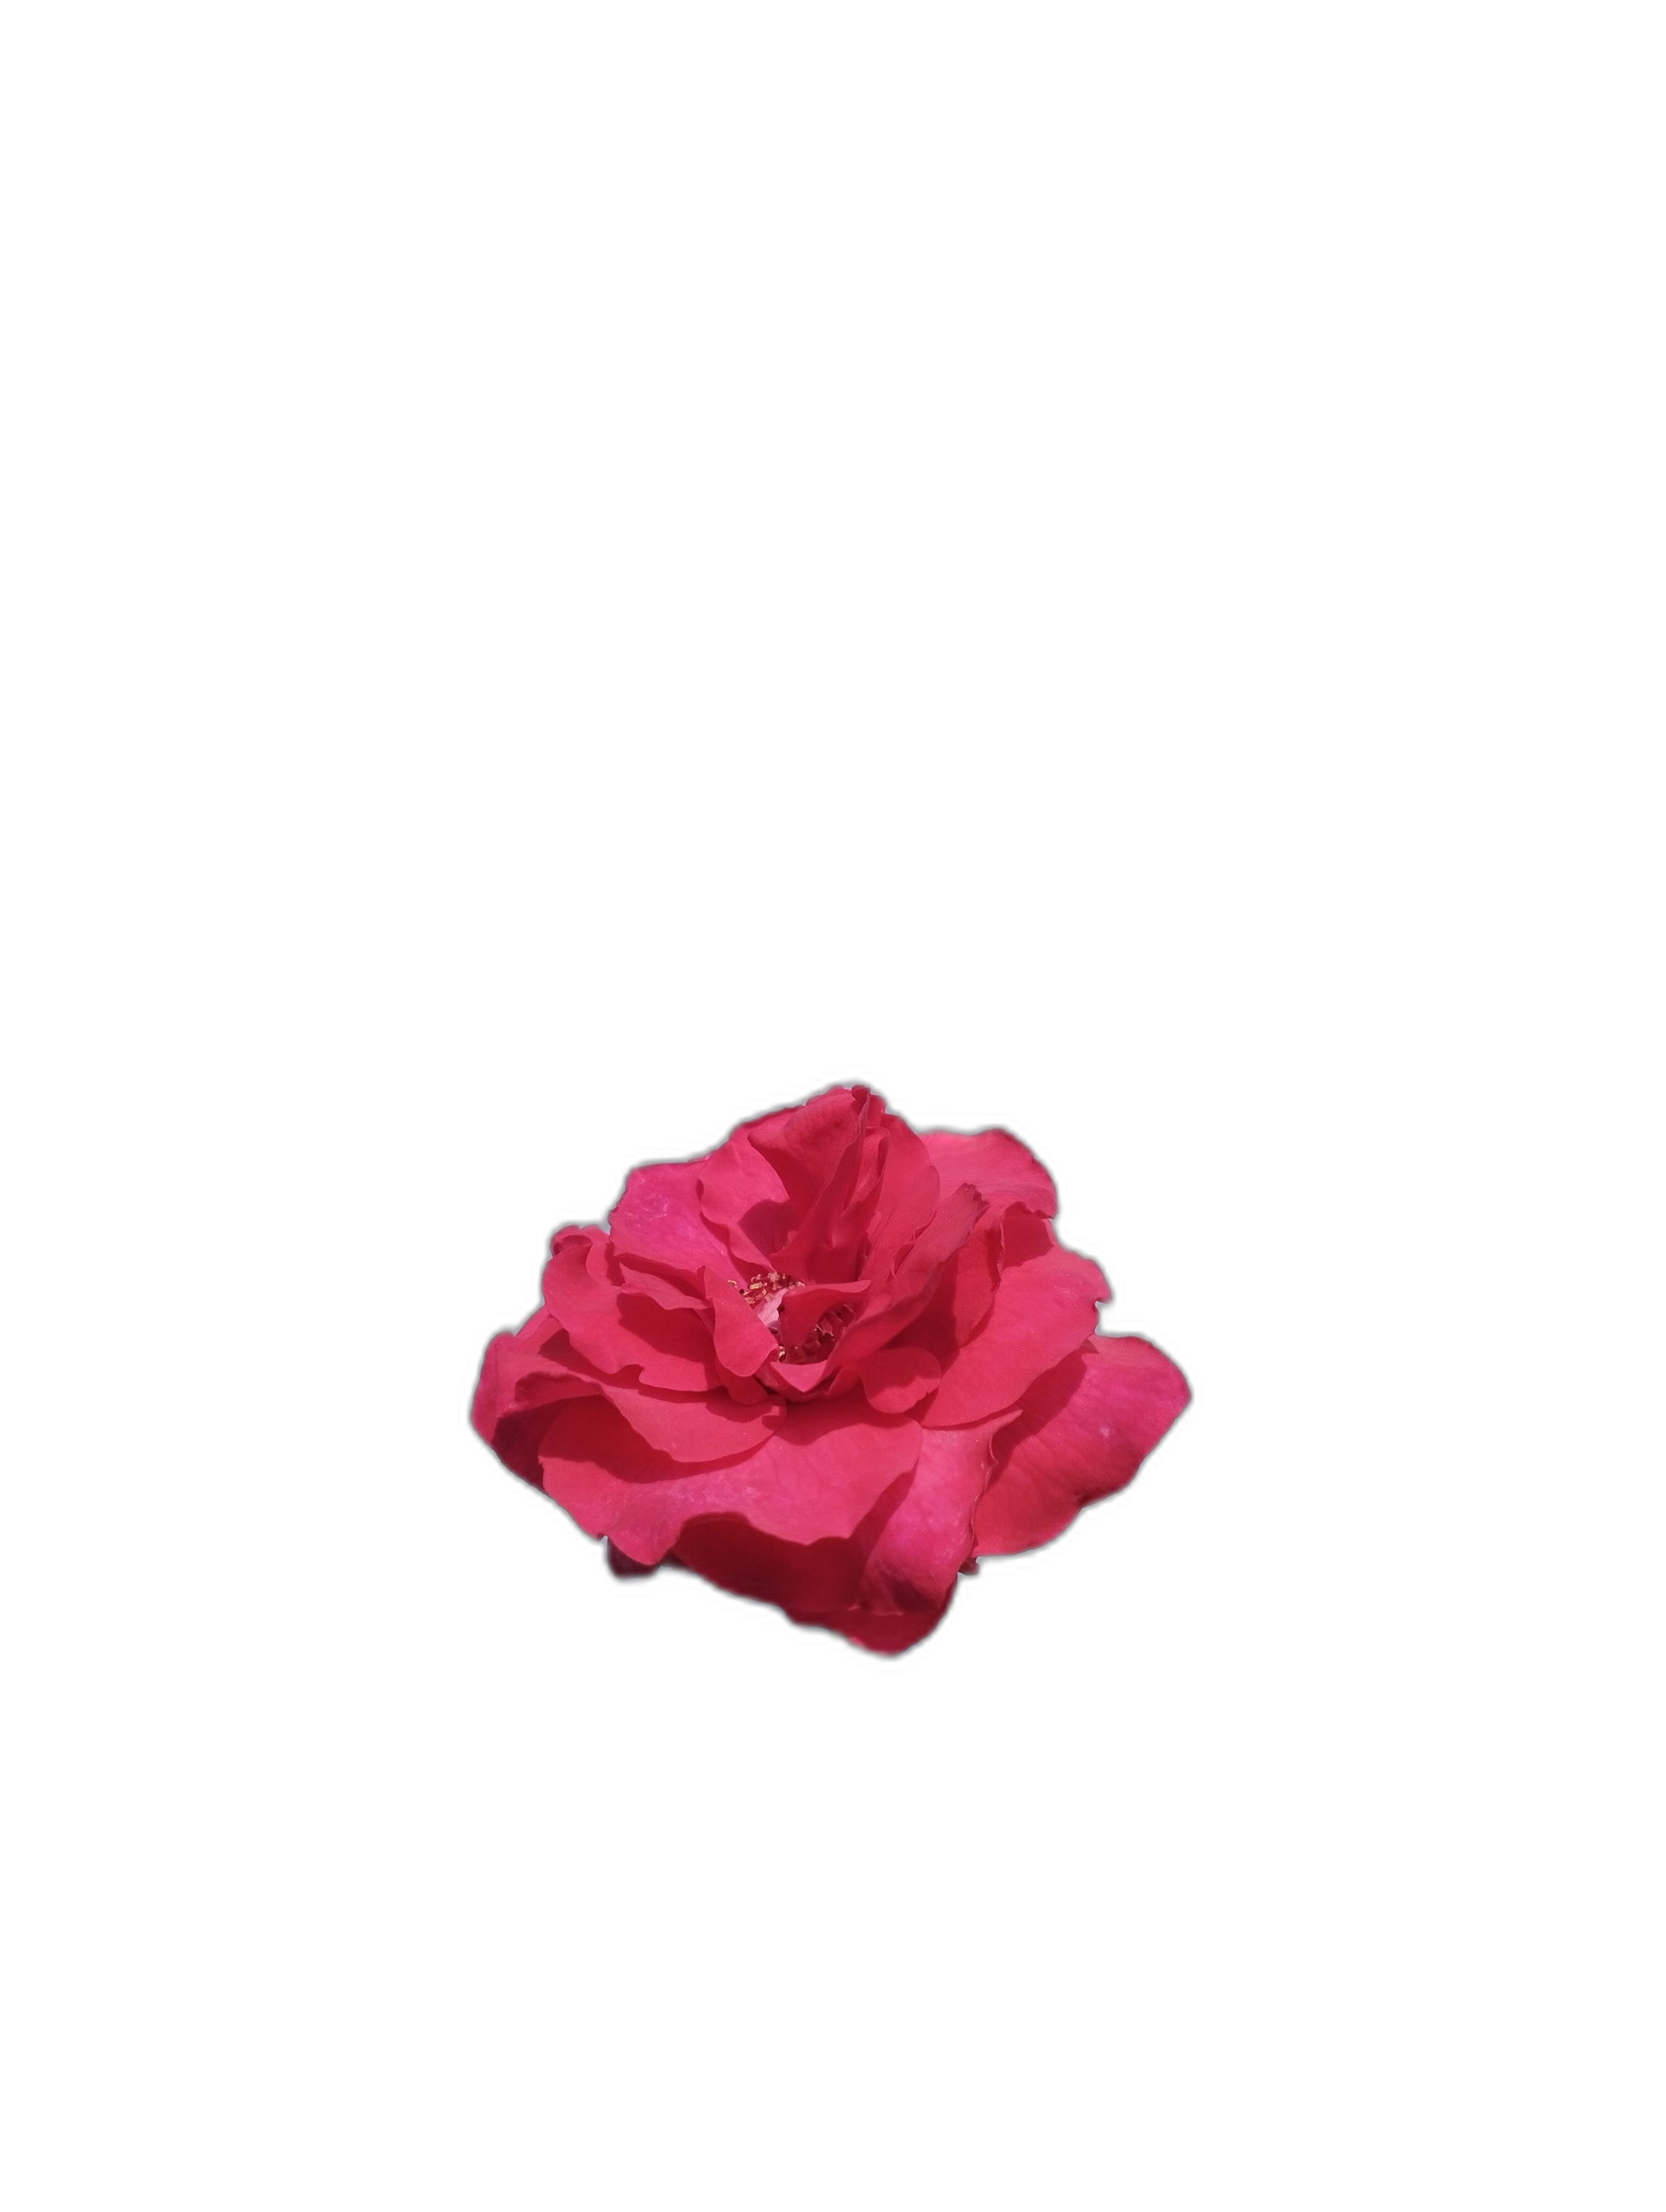
Label: Rose